Clapham, West Sussex

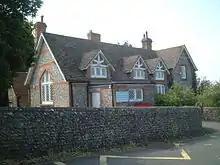
Clapham & Patching CE Primary School.

Clapham Common itself turns off Brickworks Lane and is mostly made up of 1930s council houses. Both roads are also dead ends.